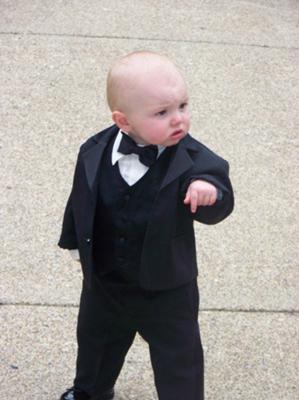
回答: わいは自分の足でここへ来たんや。自分の足でここを出ていかせてもらうで。